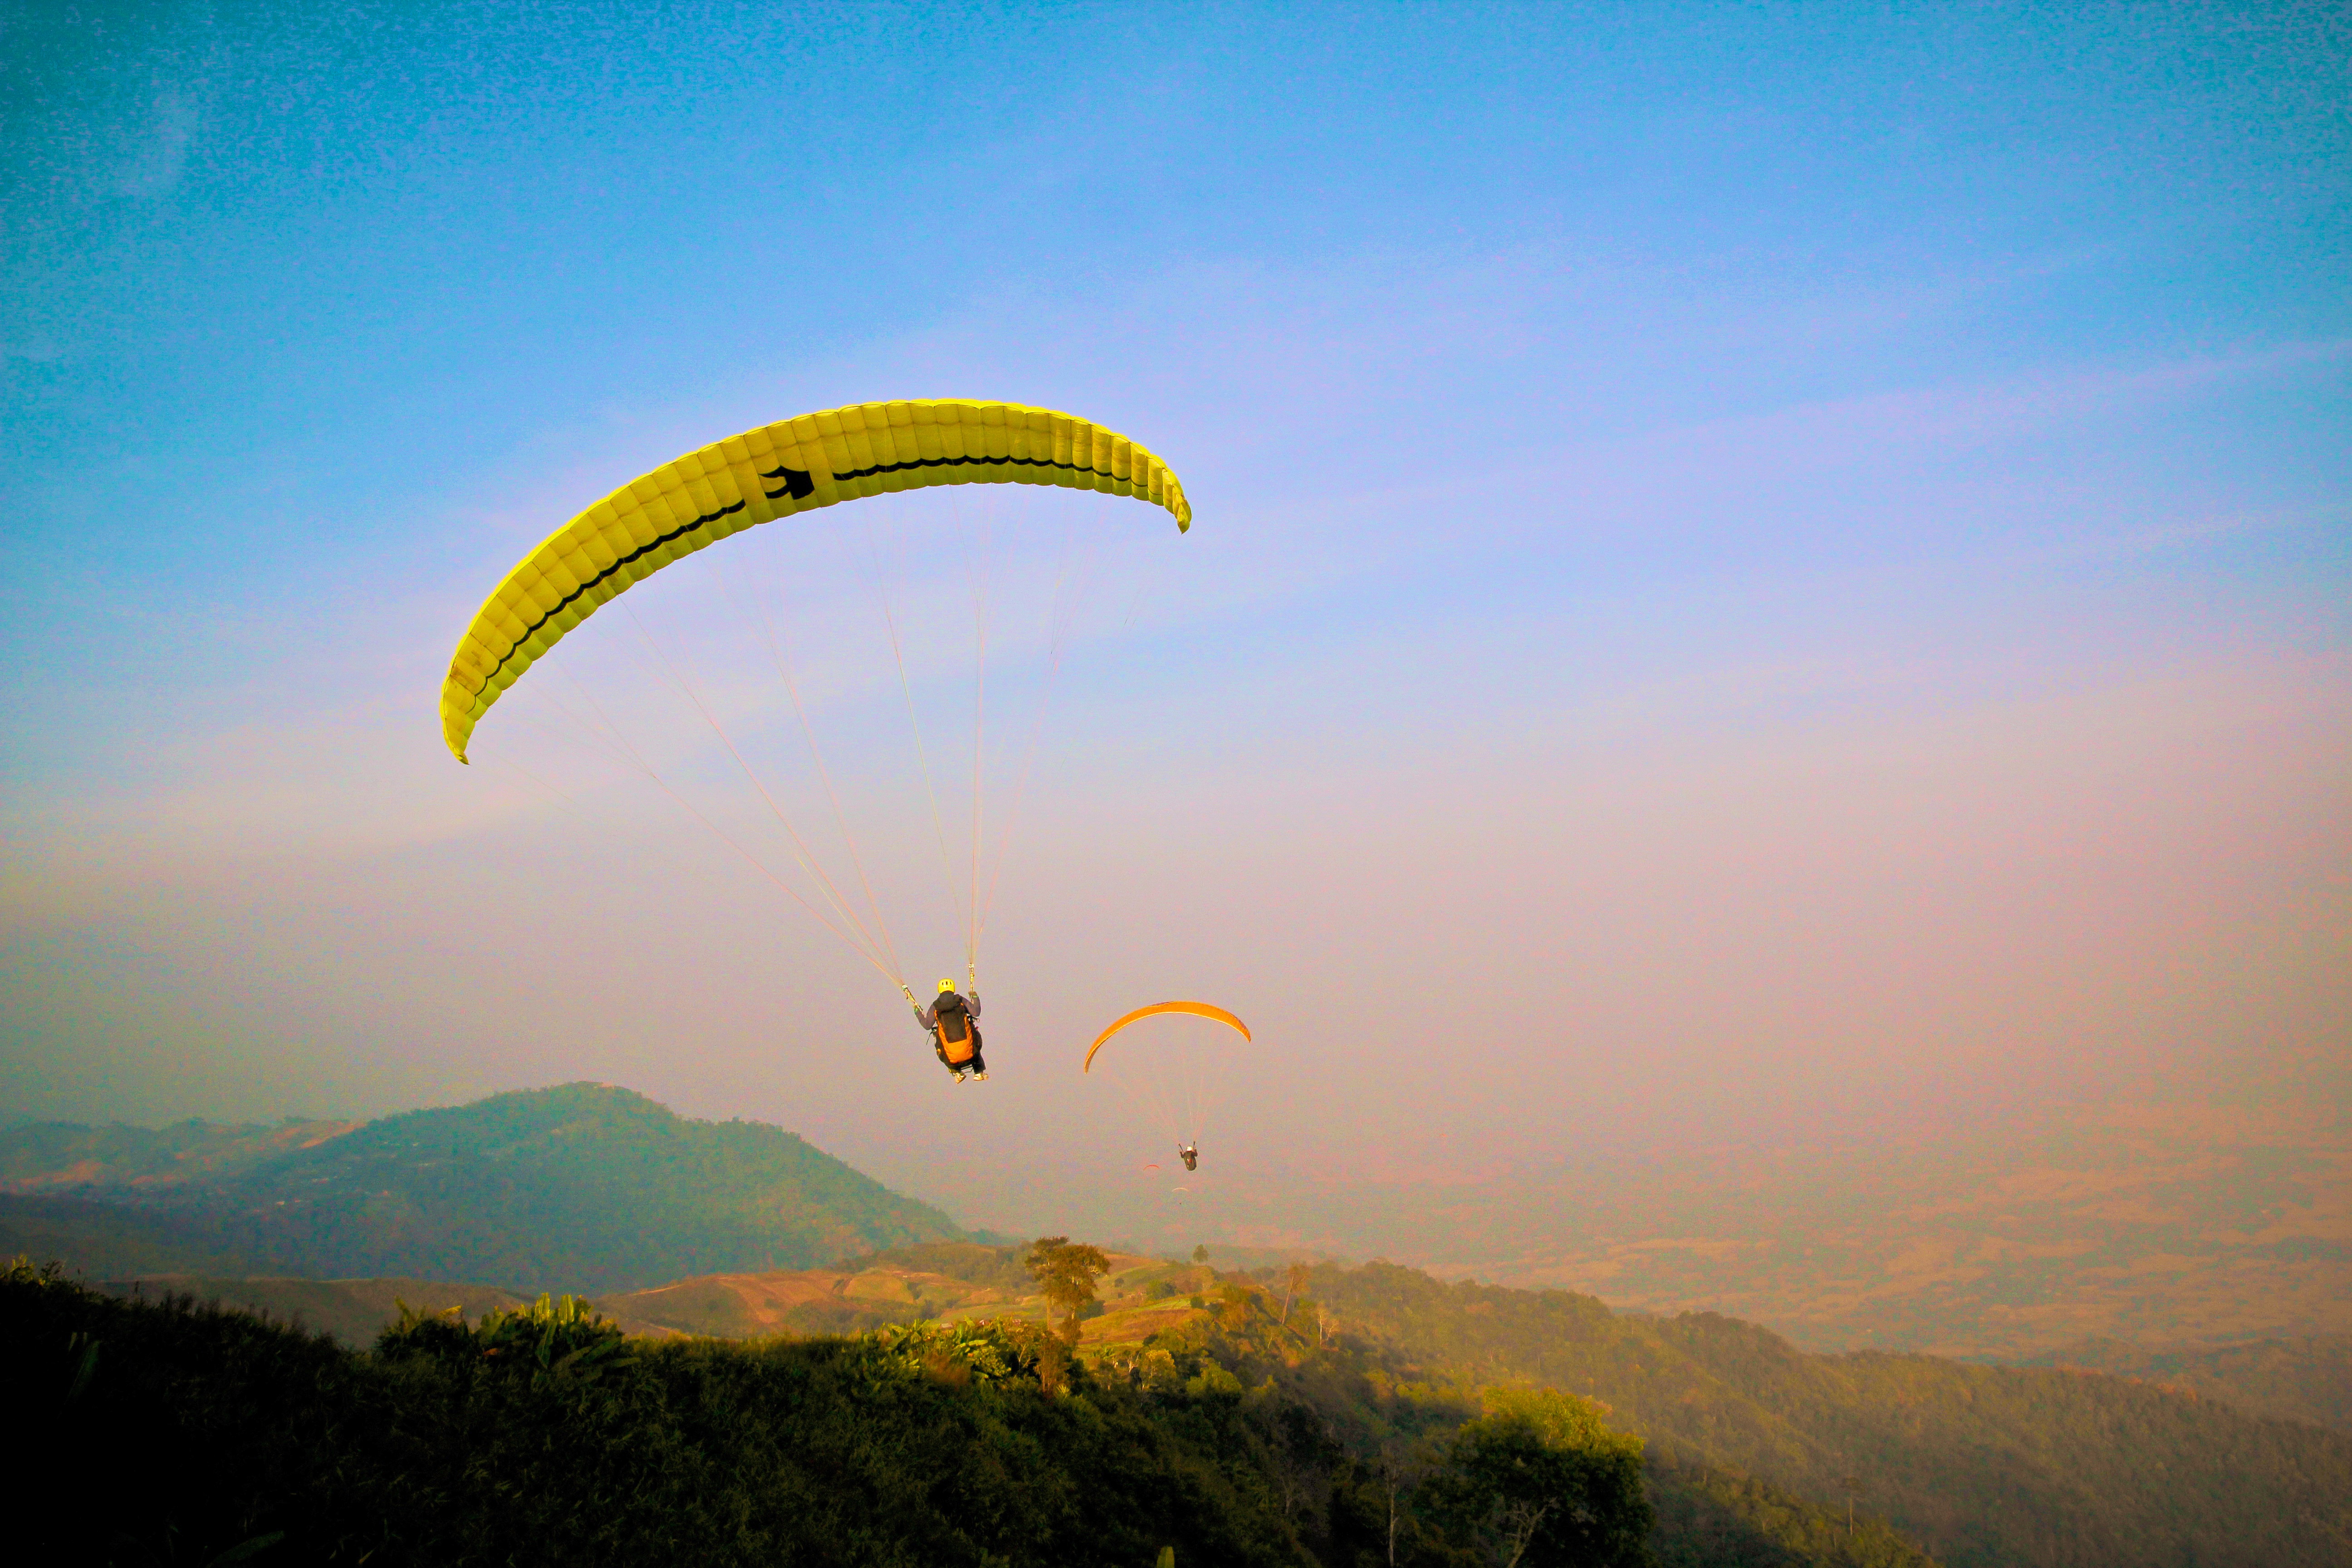
sky, air, flying, fly, extreme sport, paragliding, pilot, sports, gliding, air sports, extreme sports, atmosphere of earth, windsports